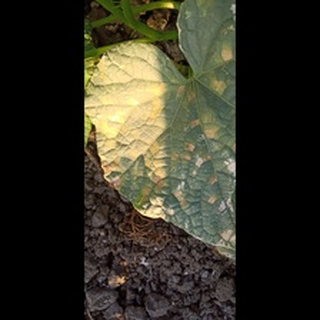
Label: diseased_cucumber